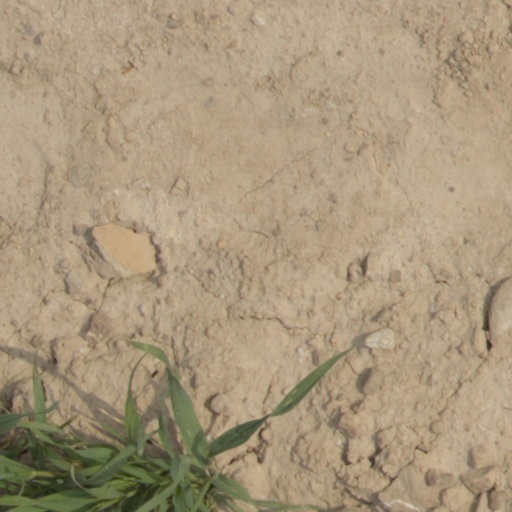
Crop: wheat